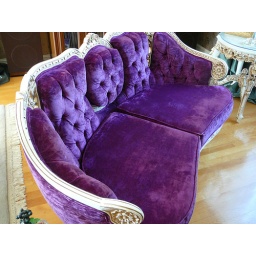
This is the most crazy couch I ever saw. I found it in our bed and breakfast in Sorel-Tracy, Quebec